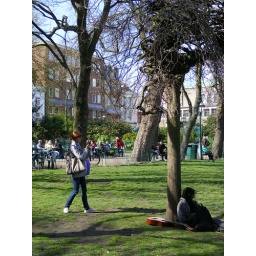
Jody, by stranger under a tree with guitar